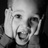
Emotion: surprise